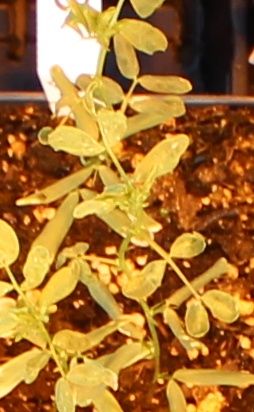
Label: Lentil